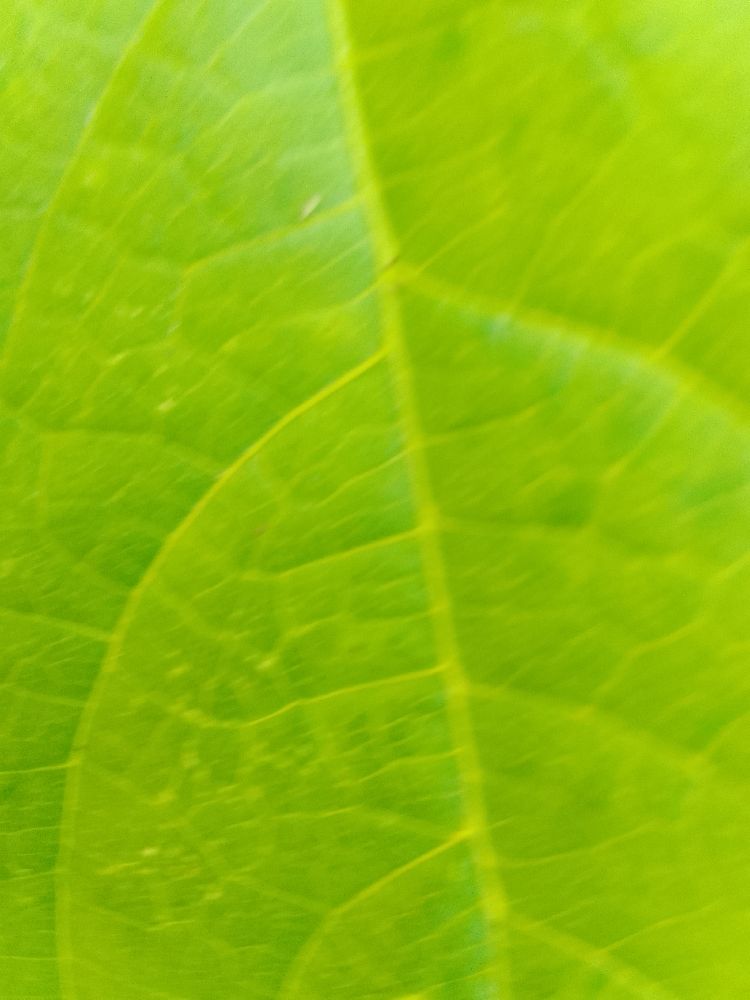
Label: healthy